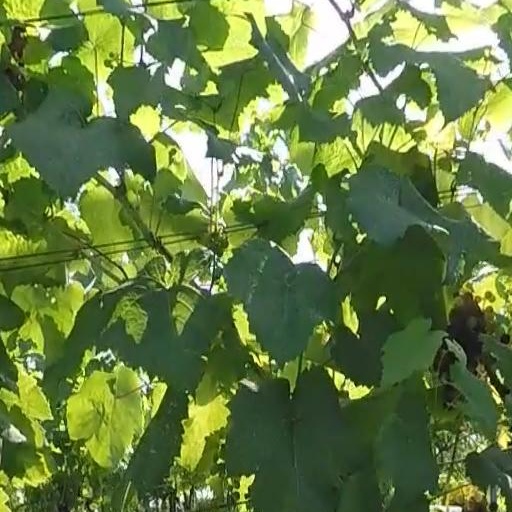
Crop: grape